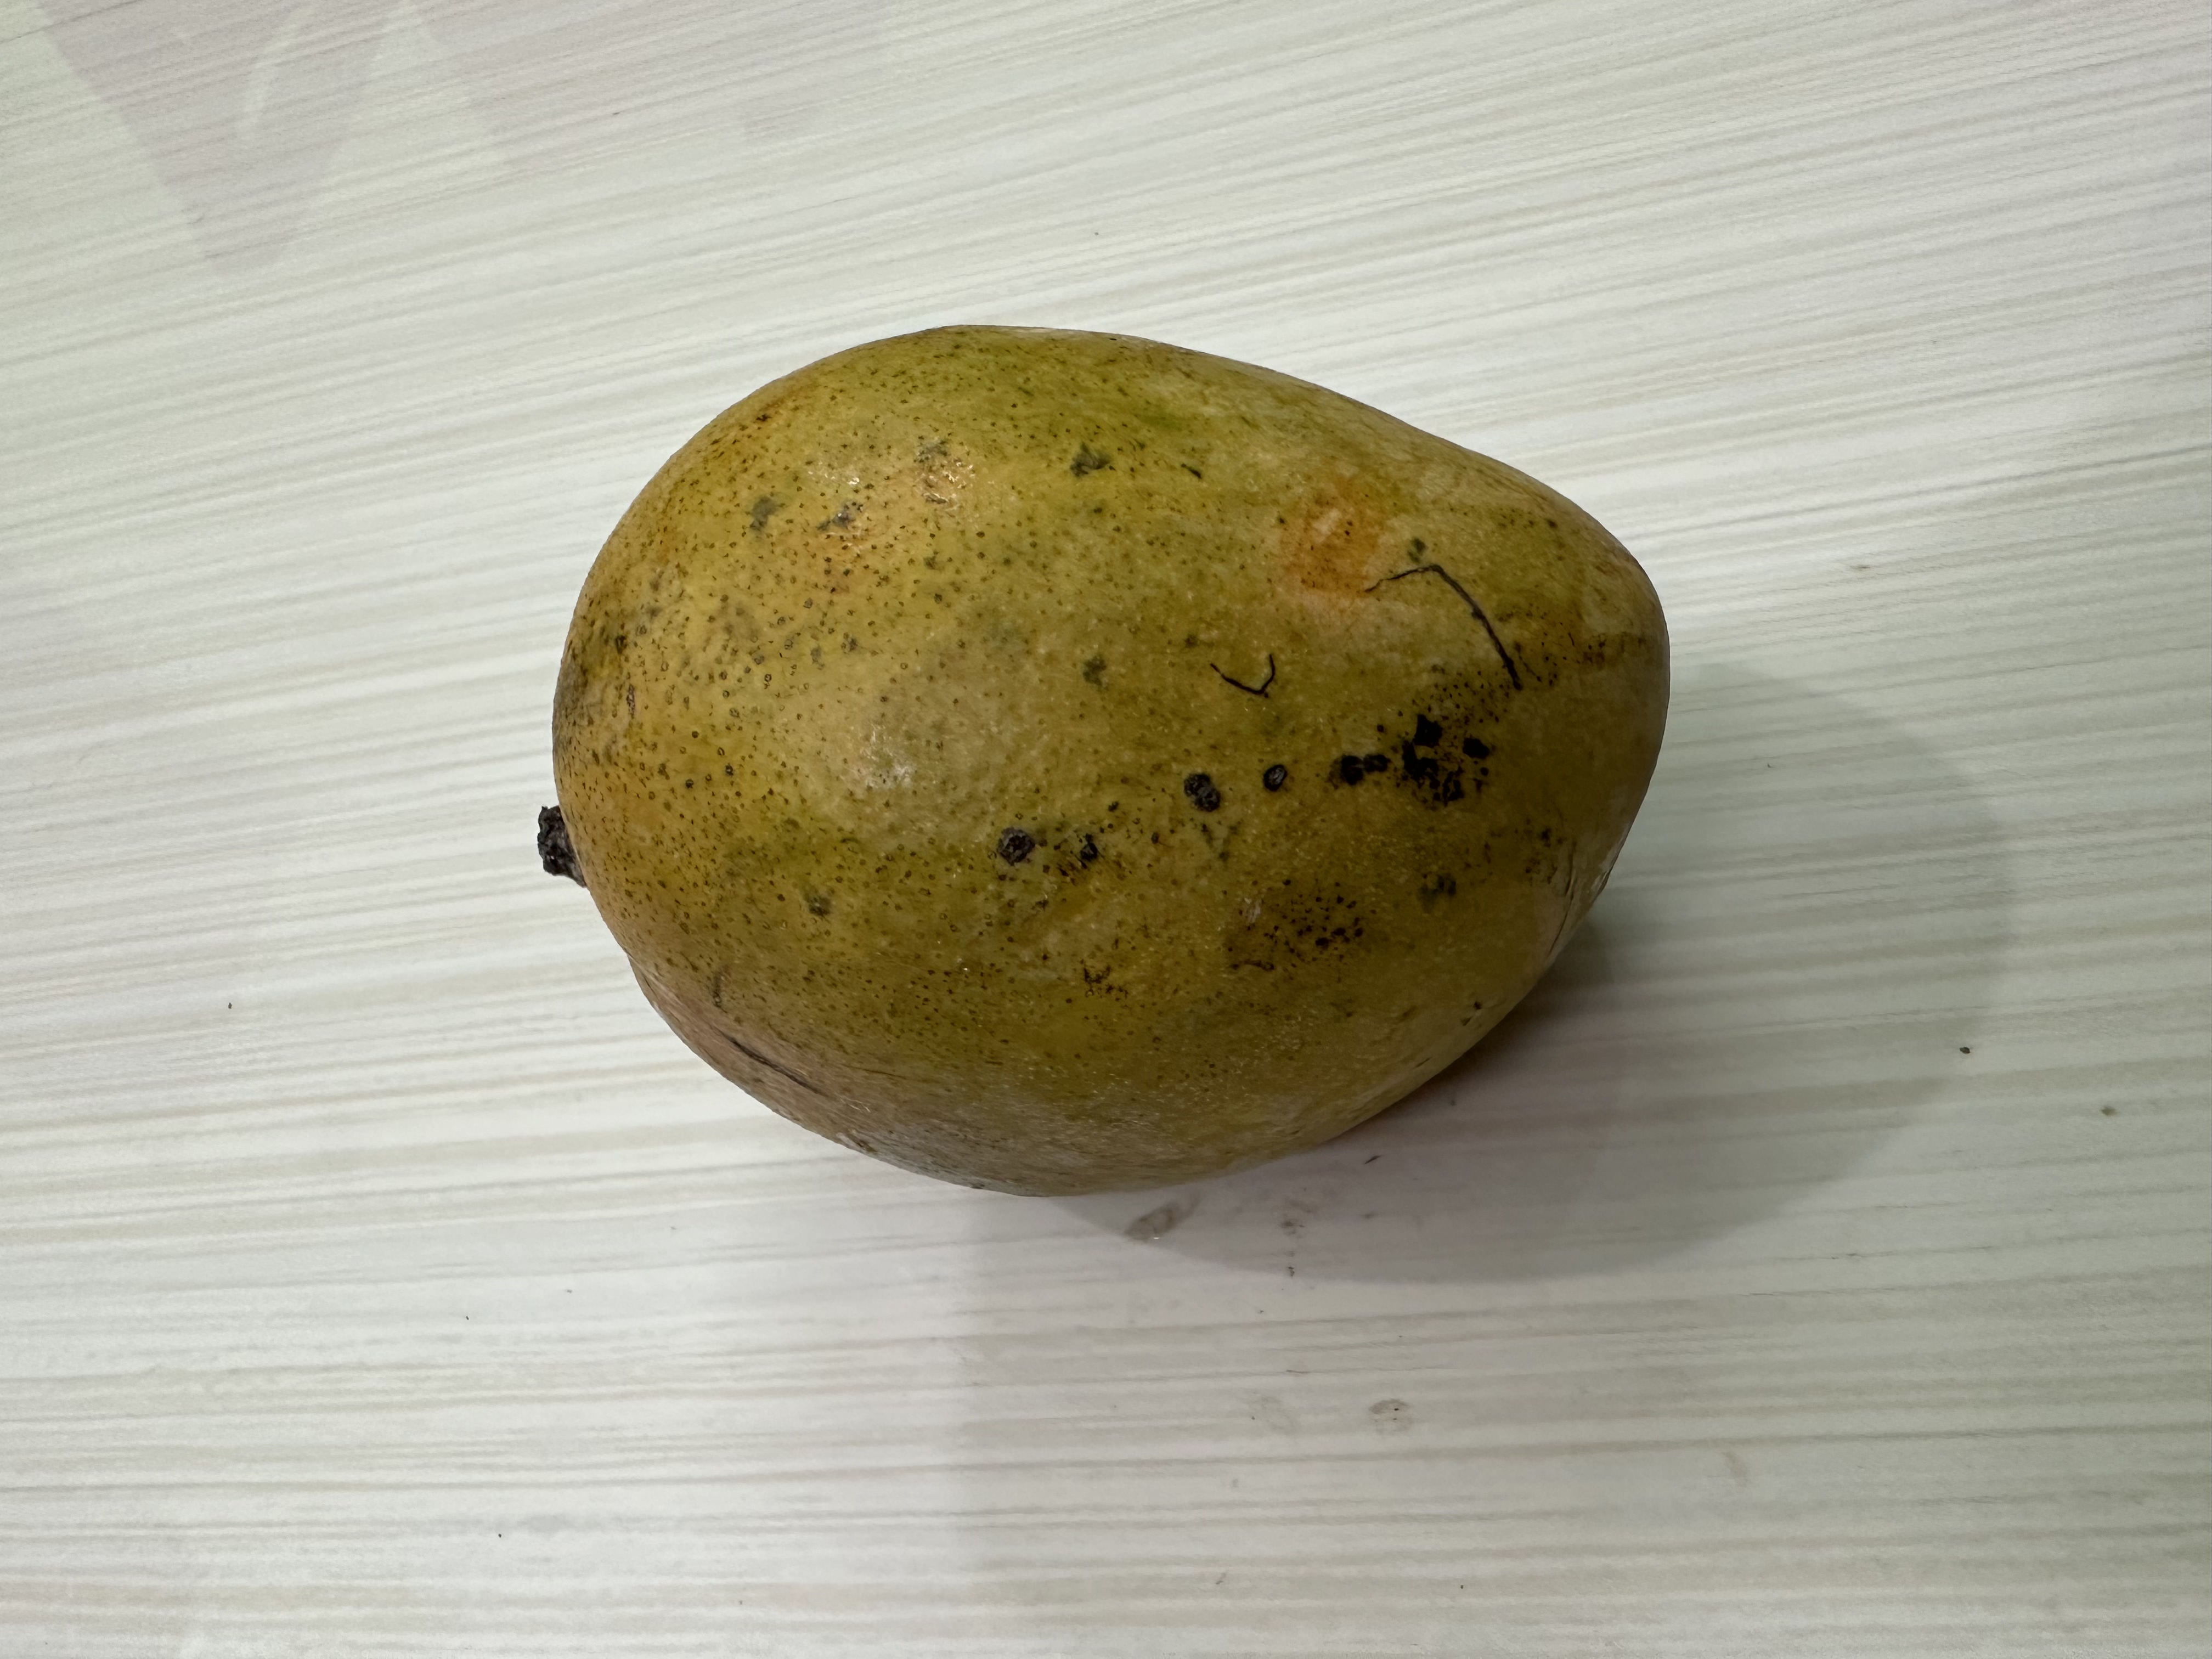
Mango variety: Nilambori